Symbolist movement in Romania

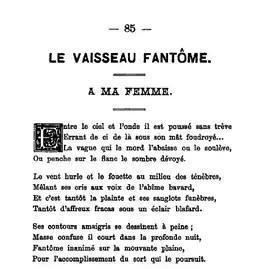
One of Alexandru Macedonski's poems, in "L'Élan Littéraire" (1885)

The ground for Parnassianism and Symbolism in Romania was prepared by the Romania public's introduction to the poetry and essays of Charles Baudelaire. One participant in this process was the French author Ange Pechméja, exiled for his opposition to the Second Empire, who settled in Bucharest and published what is purportedly the first article on Baudelaire to have been circulated in the region. The earliest echoes from within the country were found among the "Junimists": as early as the 1870s, the club's magazine "Convorbiri Literare" published several works by Baudelaire, translated from French by Vasile Pogor. Some of these texts had echoes in "Junimist" literature. Active later in the decade, poet Mihai Eminescu probably accommodated some Symbolist themes into his own Romantic and pessimistic fantasy works, most notably in his 1872 novel "Poor Dionis". "Junimea" poet Veronica Micle (Eminescu's lover) may also have assimilated the nostalgia typical of French Symbolists.